Great Malvern

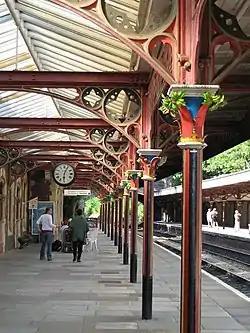
Great Malvern railway station

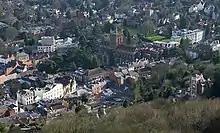
The town centre with the prominent priory church

Queen Adelaide visited St. Ann's Well in September 1842. "Throughout the 1840s and 1850s Malvern attracted a stream of celebrated visitors, including royalty." Patients included Charles Darwin, Catherine, wife of Charles Dickens,